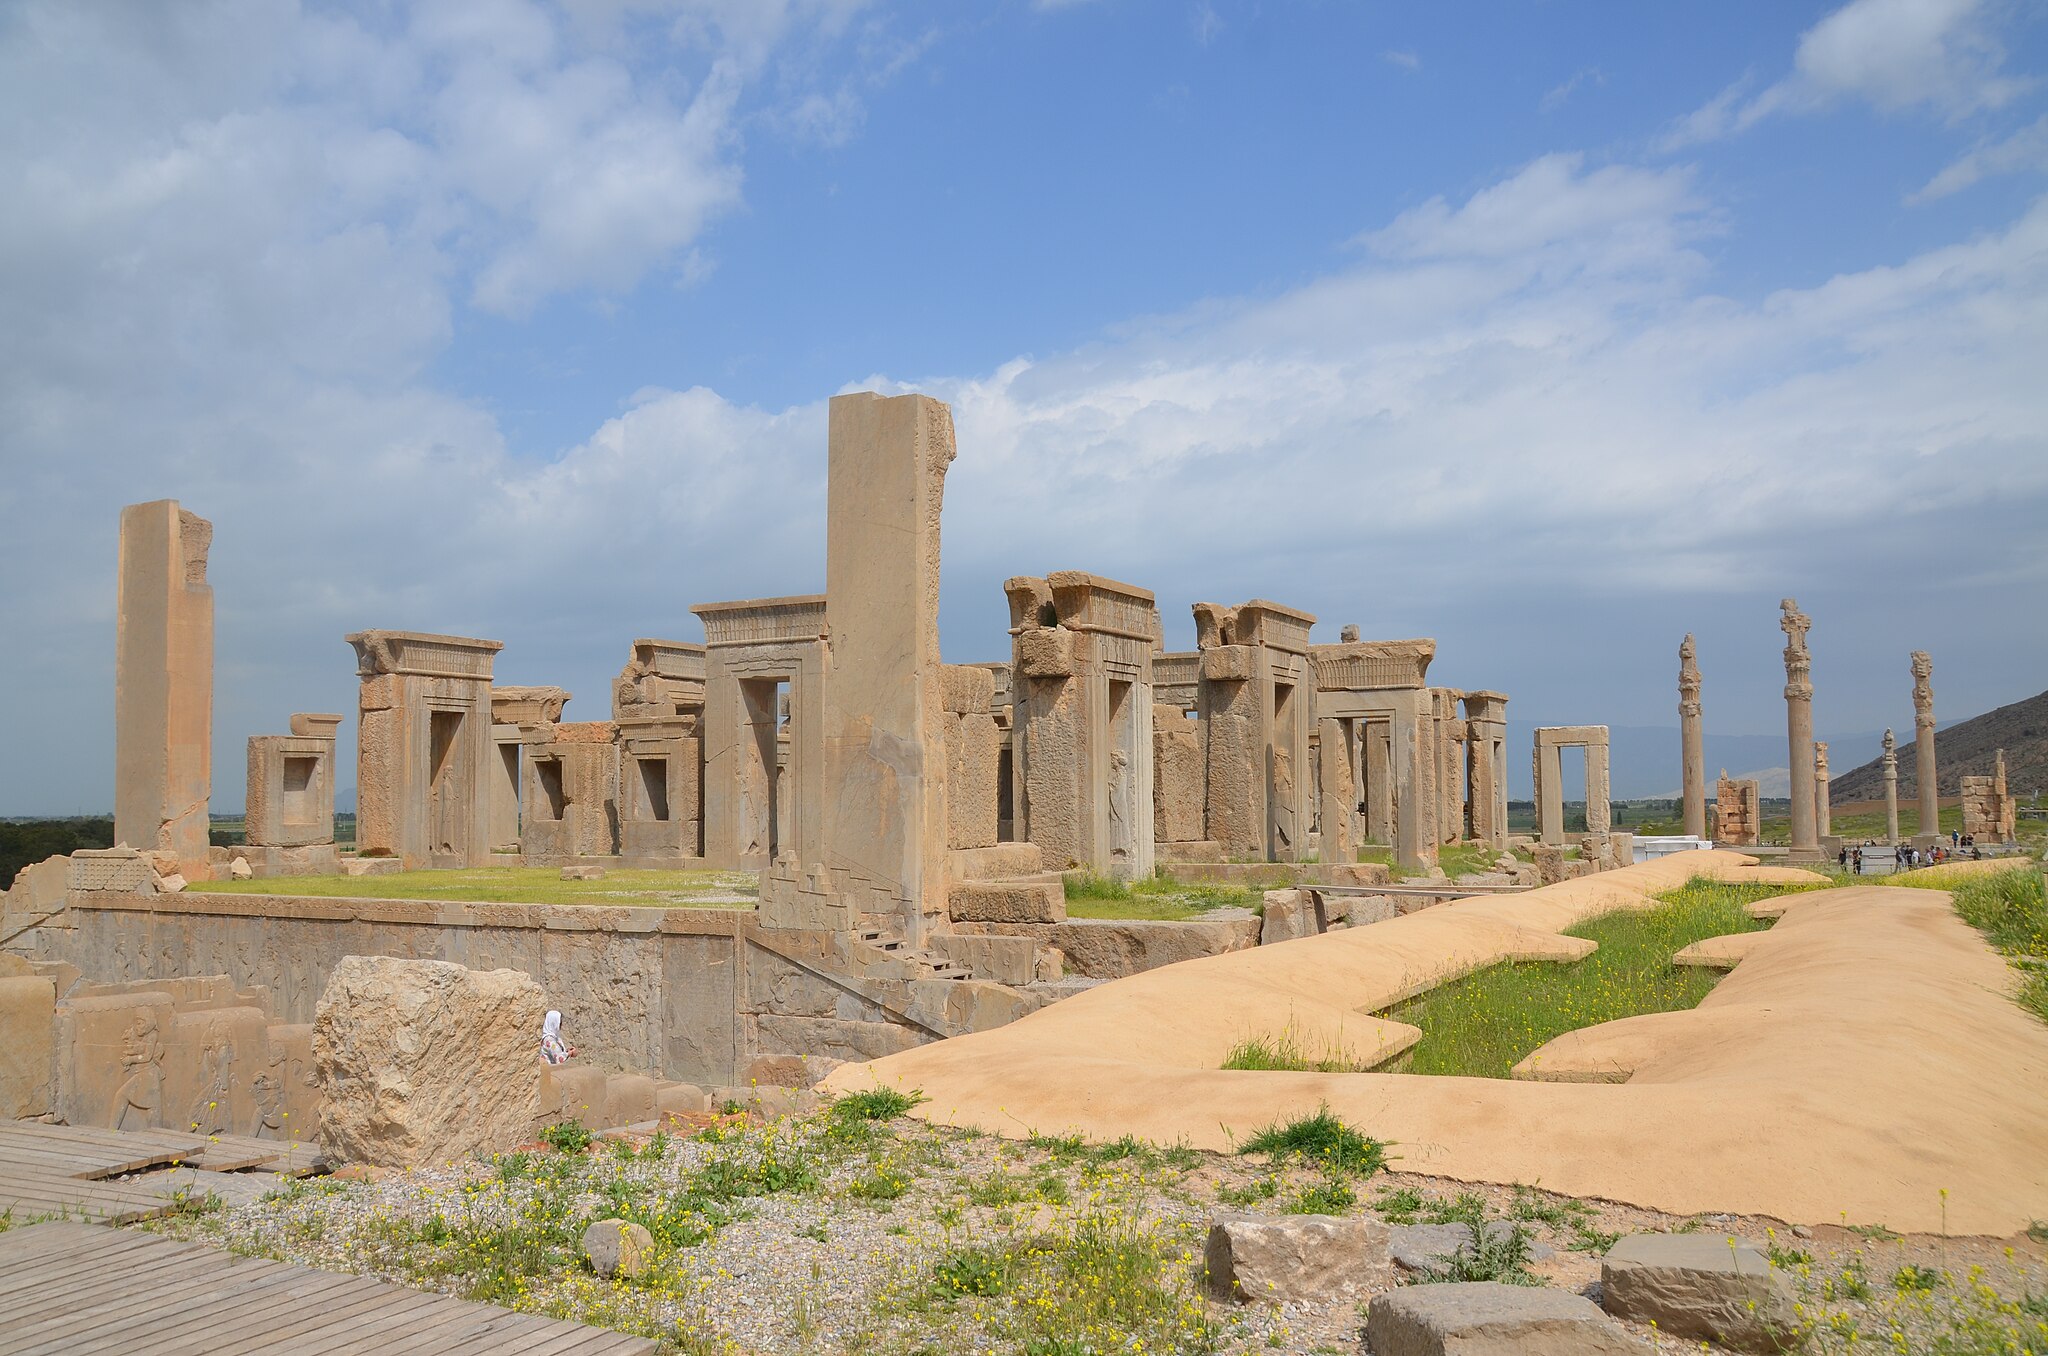
Title: Ruins of Apadana and Tachara in Persepolis
Description: Ruins of the Apadana and Tachara in Persepolis, Persia (Persis/Fars), southwestern Iran
Date: 22 April 2019, 08:24:46 (according to Exif data)
Categories: Palace of Darius I in Persepolis, Photographs by Carole Raddato, Flickr images reviewed by FlickreviewR 2, 2019 in Persepolis, Iran photographs taken on 2019-04-22